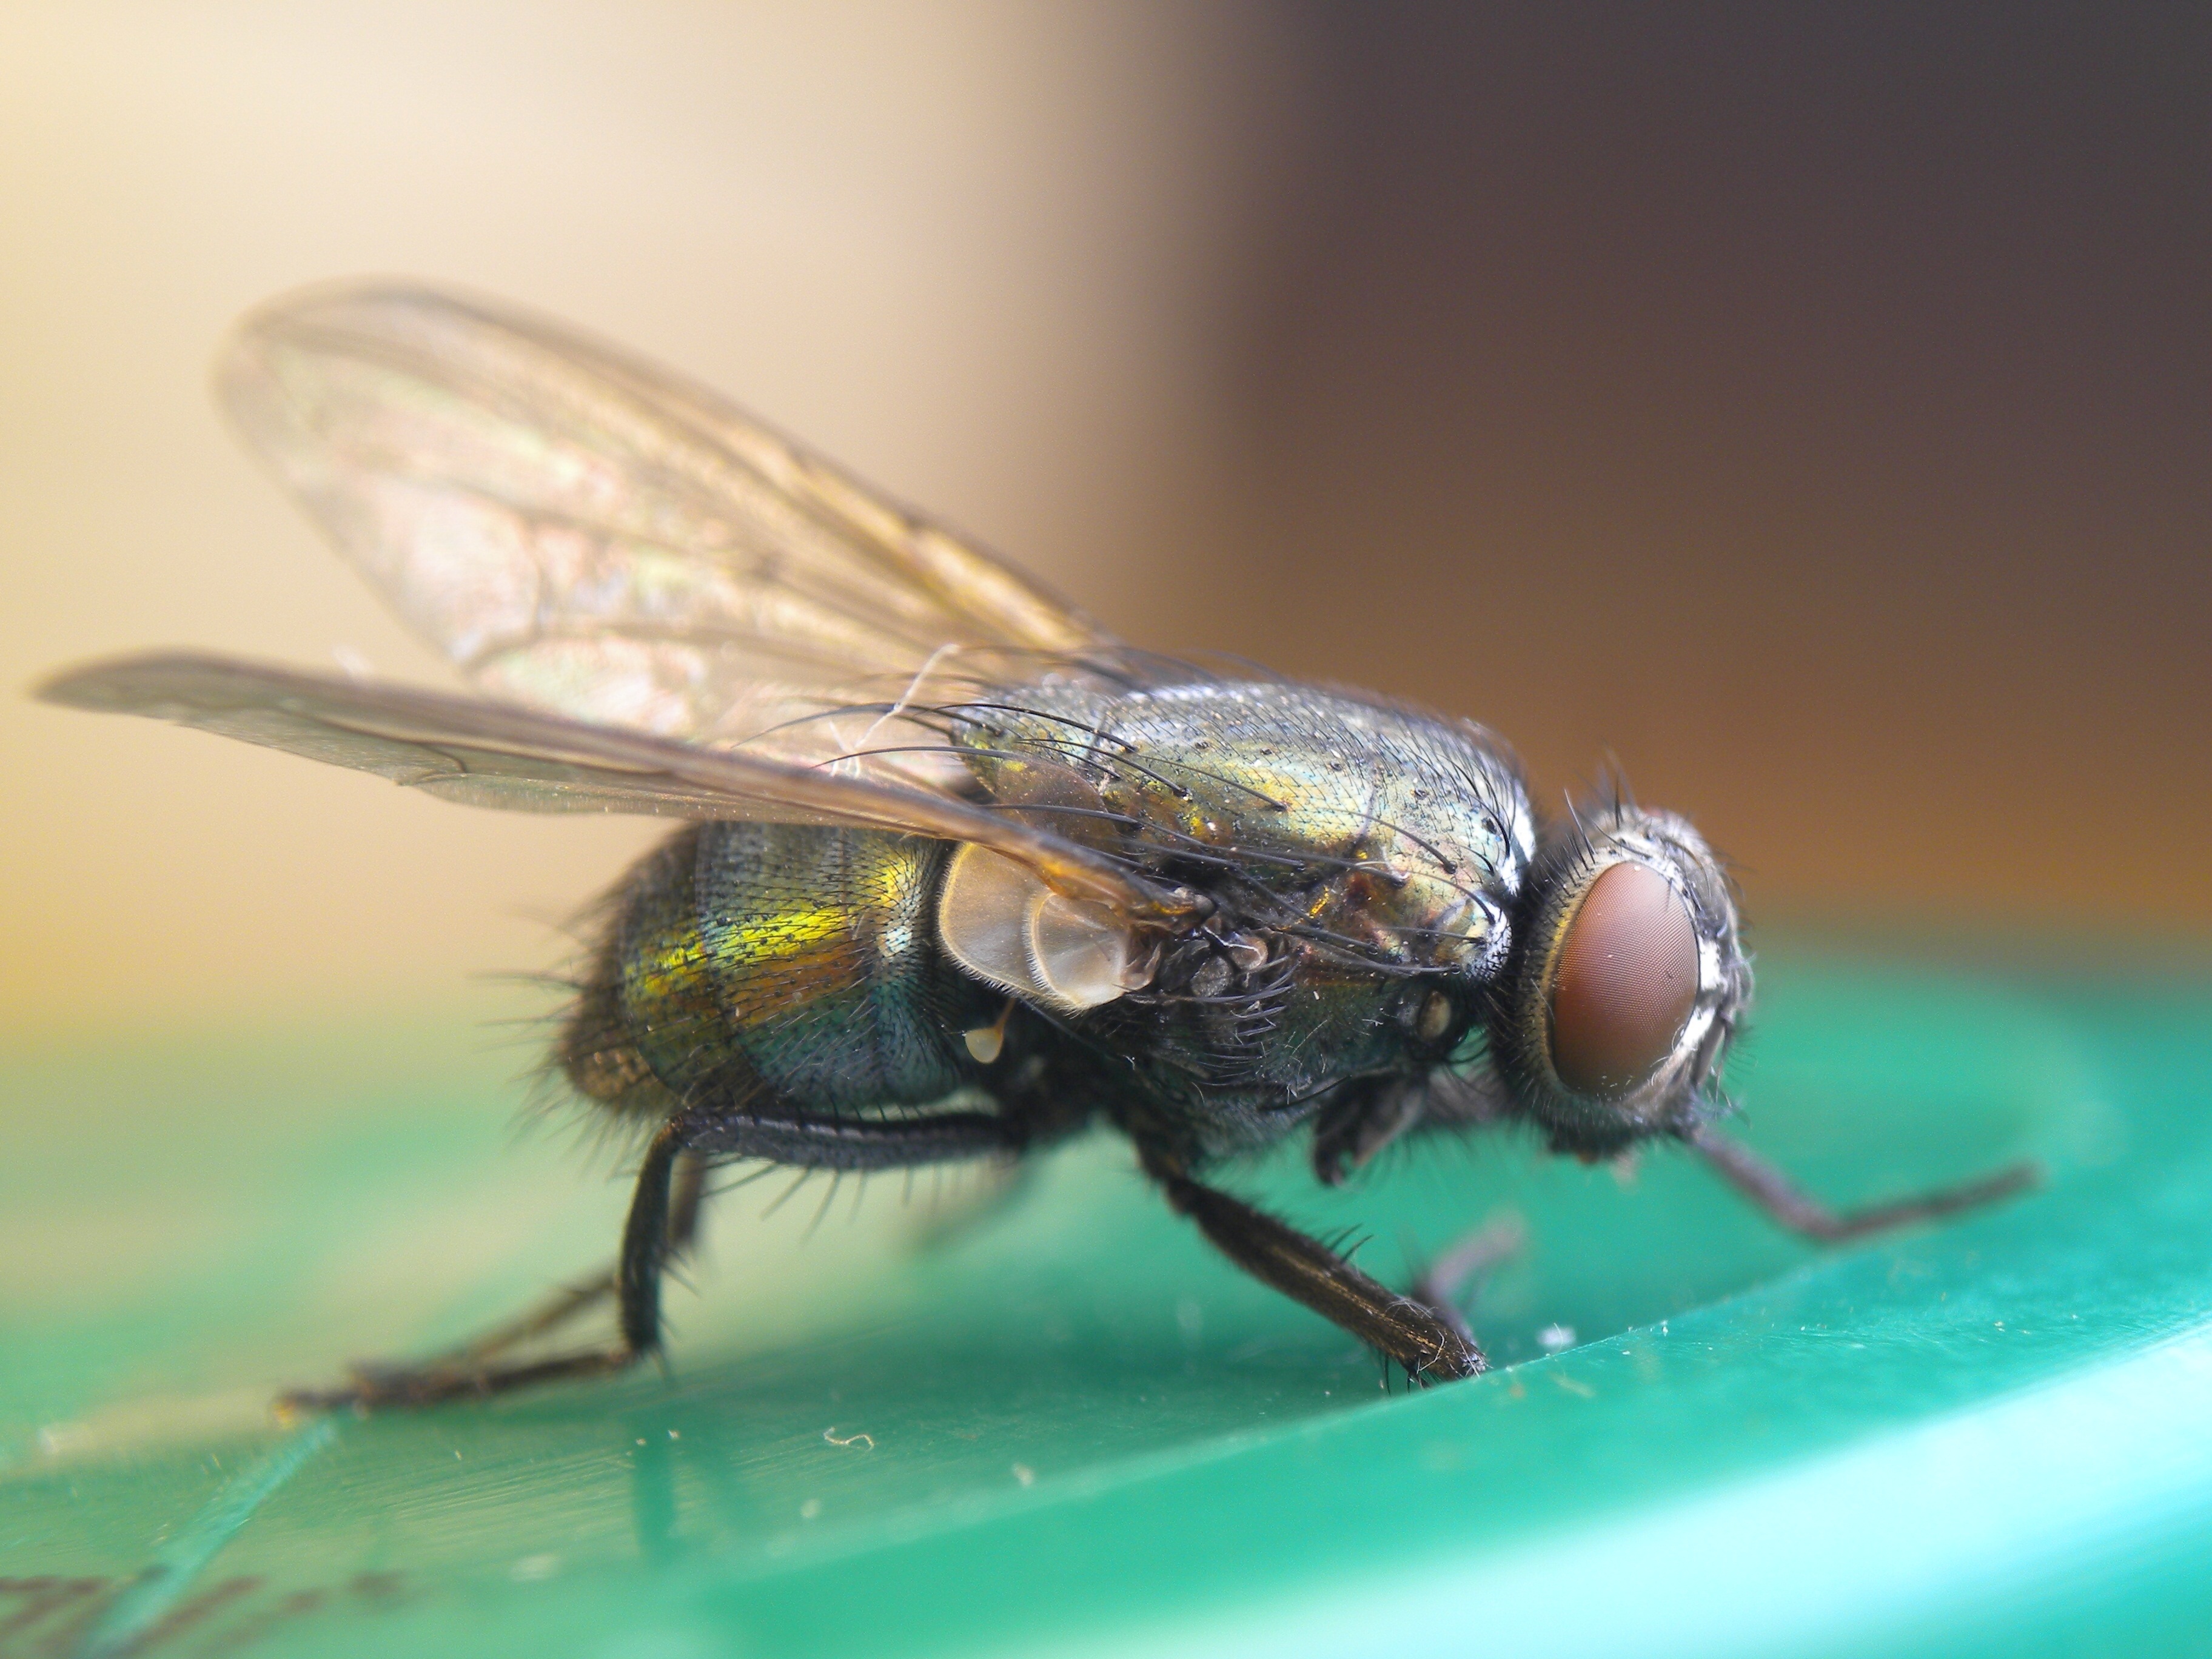
wing, photography, fly, insect, macro, fauna, invertebrate, close up, insects, pest, macro photography, arthropod